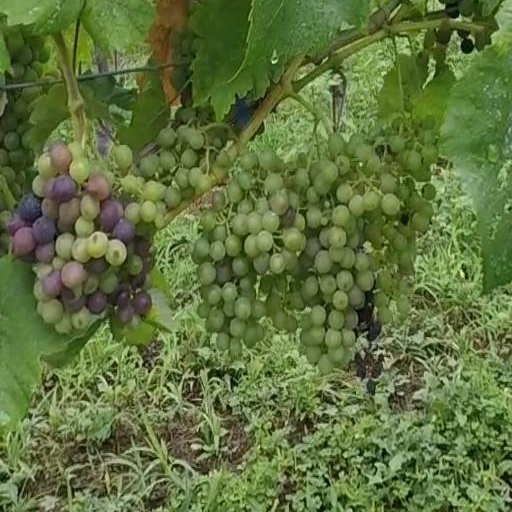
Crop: grape